Aimee Echo

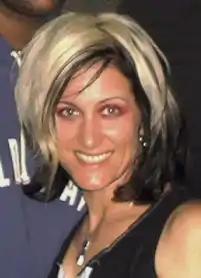
Aimee Echo in 2003

Aimee Echo (né Rodrigues; born March 27, 1970) is an American singer. She rose to prominence as the singer of Human Waste Project, who she fronted between 1994 until the band's dissolution in 1998. Afterwards, she became the frontwoman of theSTART, which she co-founded with her husband Jamie Miller, and its side project Normandie.